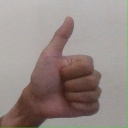
अक्षर: थ